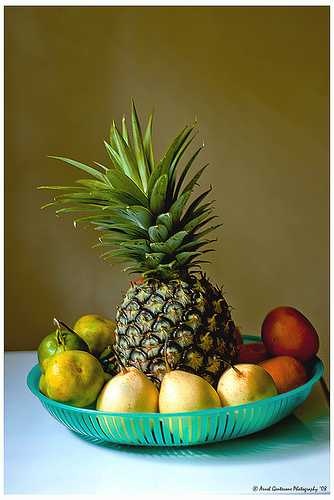
Label: Pineapple